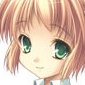
Portrait style: Anime Portrait